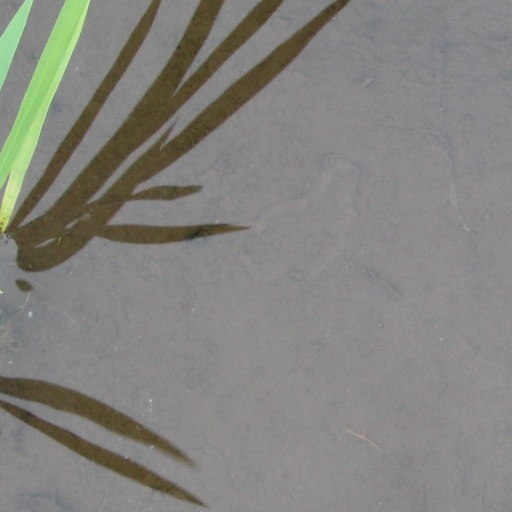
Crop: rice